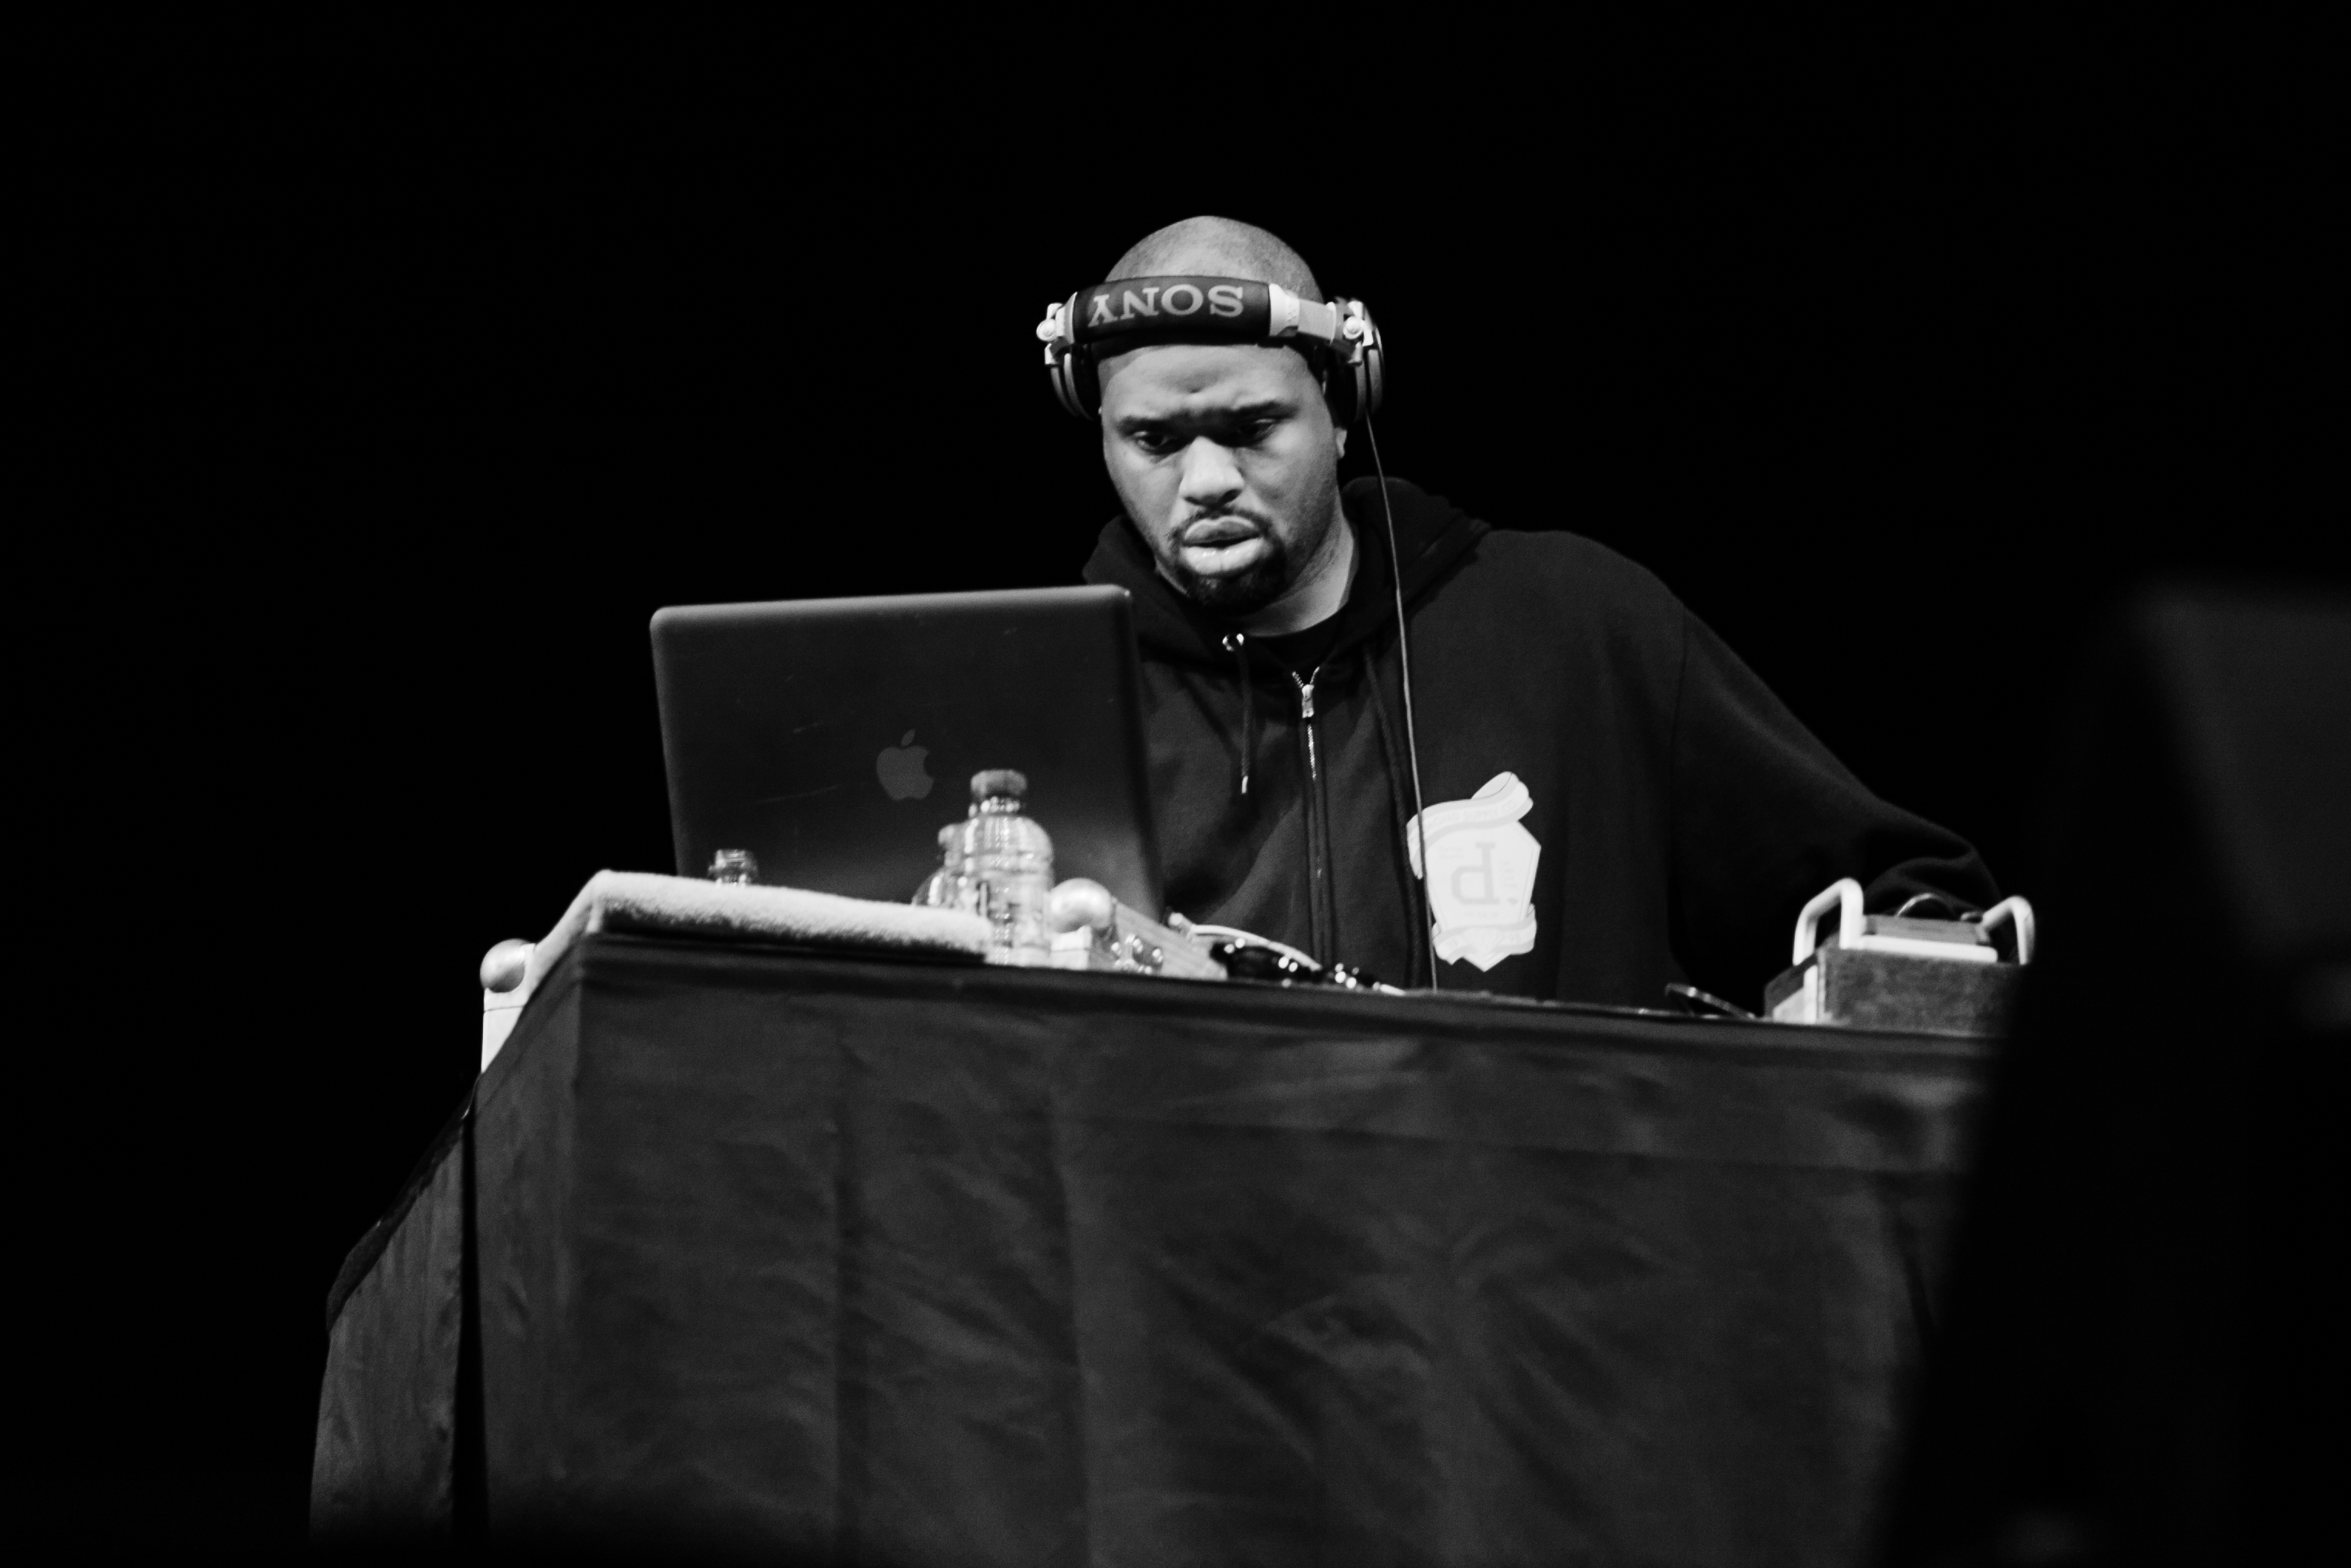
black and white, star, concert, live, canon, black, monochrome, festival, 40d, gig, arena, stage, 2012, dour, last, blackstar, dour2012, monochrome photography